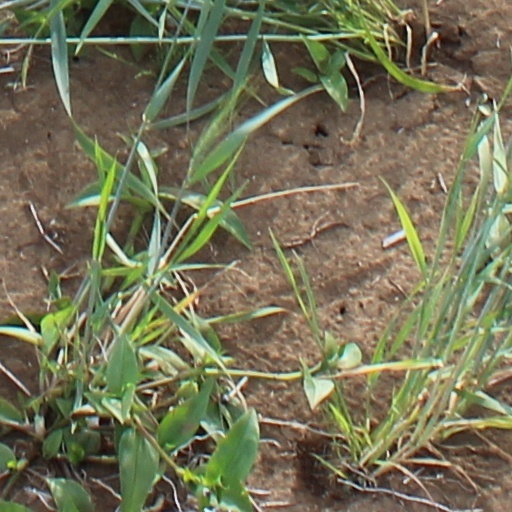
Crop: wheat